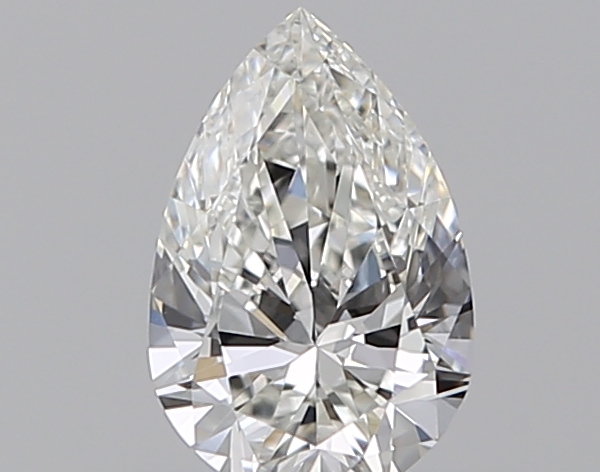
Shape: pear
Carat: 0.5
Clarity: VVS1
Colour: H
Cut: EX
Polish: EX
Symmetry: VG
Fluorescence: N
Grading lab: GIA
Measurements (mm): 6.92 x 4.55 x 2.73